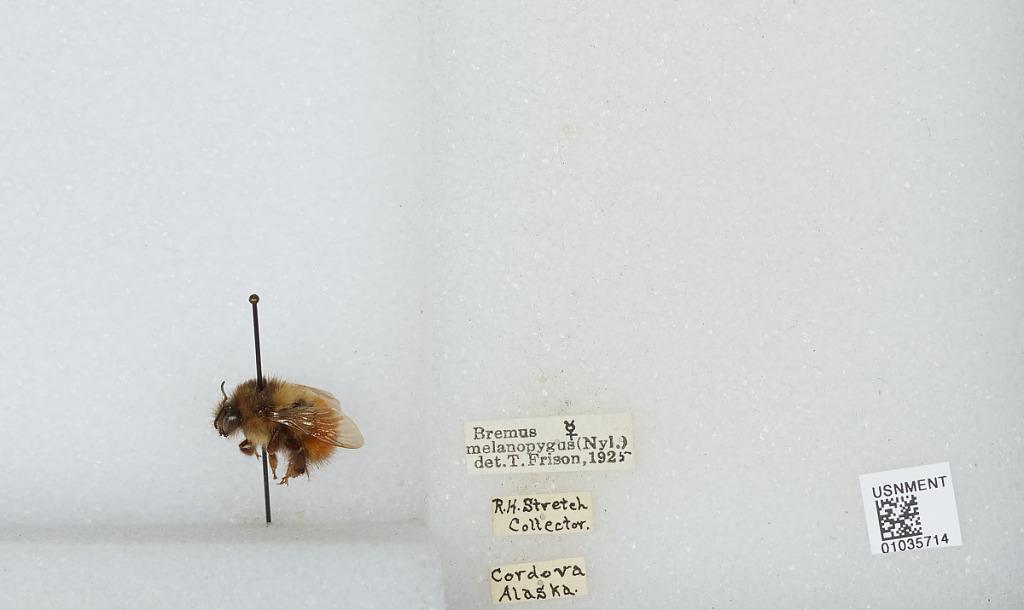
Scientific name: Bombus (Pyrobombus) melanopygus Nylander
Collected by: R. Stretch
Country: United States
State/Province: Alaska
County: Valdez-Cordova
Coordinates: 61.4, -144.5
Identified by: Frison, T.